Hawker Siddeley Trident

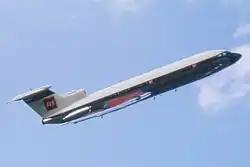
A 35-m-long Trident 1C at the September 1962 Farnborough Airshow, before its April 1964 introduction

Hawker Siddeley Aviation, which had absorbed de Havilland, needed additional customers for the Trident, so entered into discussions with American Airlines (AA) in 1960. AA requested greater range than what the aircraft initially had, which meant that the original DH121 design would have fulfilled its requirements almost perfectly. In response, design began on a new Trident 1A, powered with up-rated Rolls-Royce Spey 510 engines of 10,700 lbf (47.6 kN) thrust, and a larger wing with more fuel, raising gross weight to and range to , but AA eventually declined the aircraft in favour of the Boeing 727.